COMANF

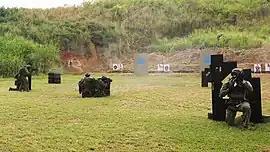
Marines in a 2022 training exercise

Specialized Reconnaissance - RECON, pre-assault and post-assault reconnaissance actions are involved in support of landing forces, with highly qualified personnel as scuba divers or using the parachute as a means of infiltration with the mission of identifying and reporting enemy activities, conducting fires of support weapons, deploy sensors on the ground and guide operations with aircraft.